Soapstone

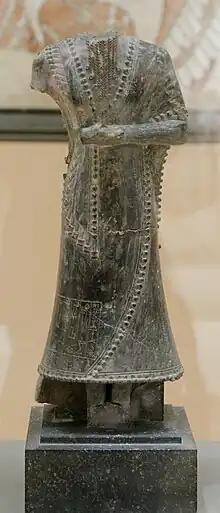
The 21st-century BC statue of Iddi-Ilum of Mari, Syria, is made of soapstone.

Indigenous peoples of the Arctic have traditionally used soapstone for carvings of both practical objects and art. The qulliq, a type of oil lamp, is carved out of soapstone and used by the Inuit and Dorset peoples. The soapstone oil lamps indicate these people had easy access to oils derived from marine mammals.